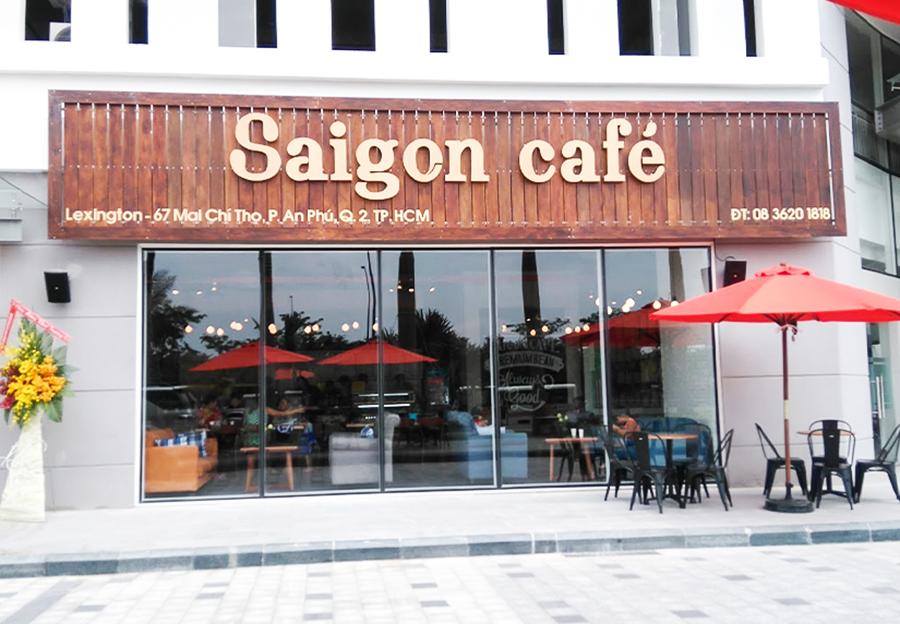
ở bên ngoài quán cà phê có một chiếc ô lớn màu đỏ